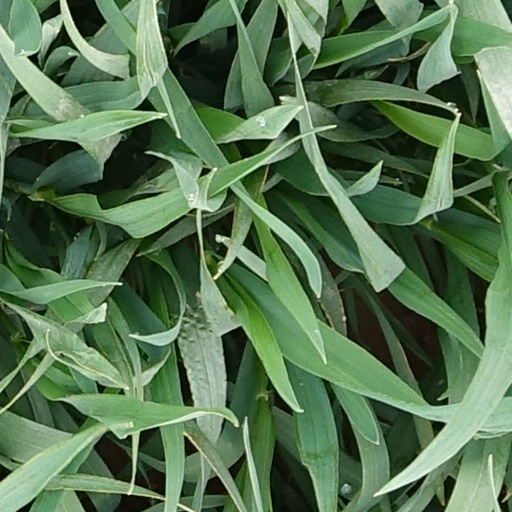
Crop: wheat